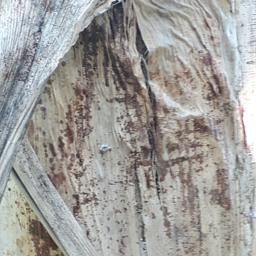
Label: PSEUDOSTEM WEEVIL